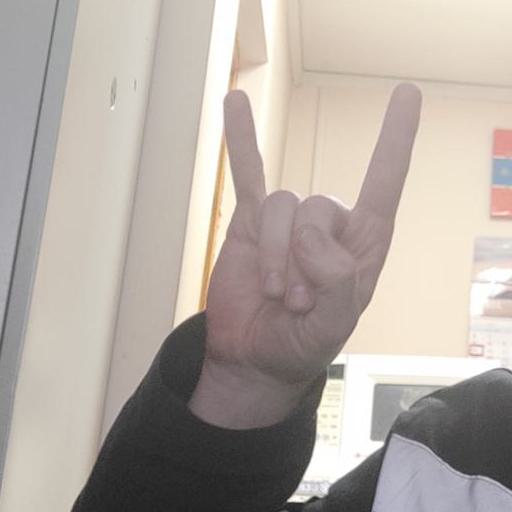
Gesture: rock